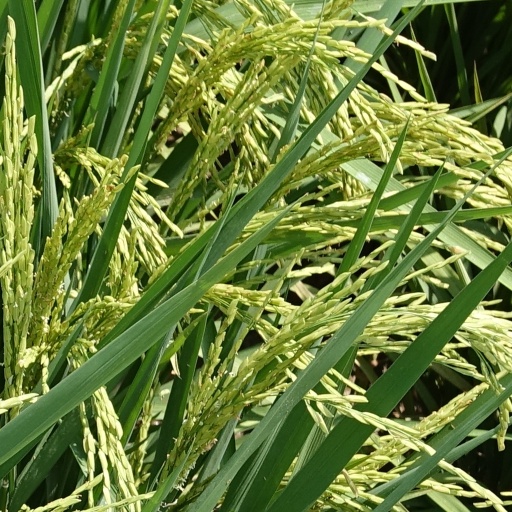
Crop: rice